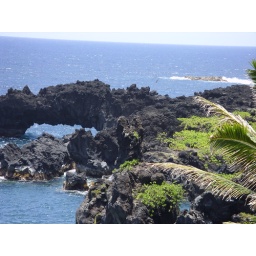
View from above the black sand beach